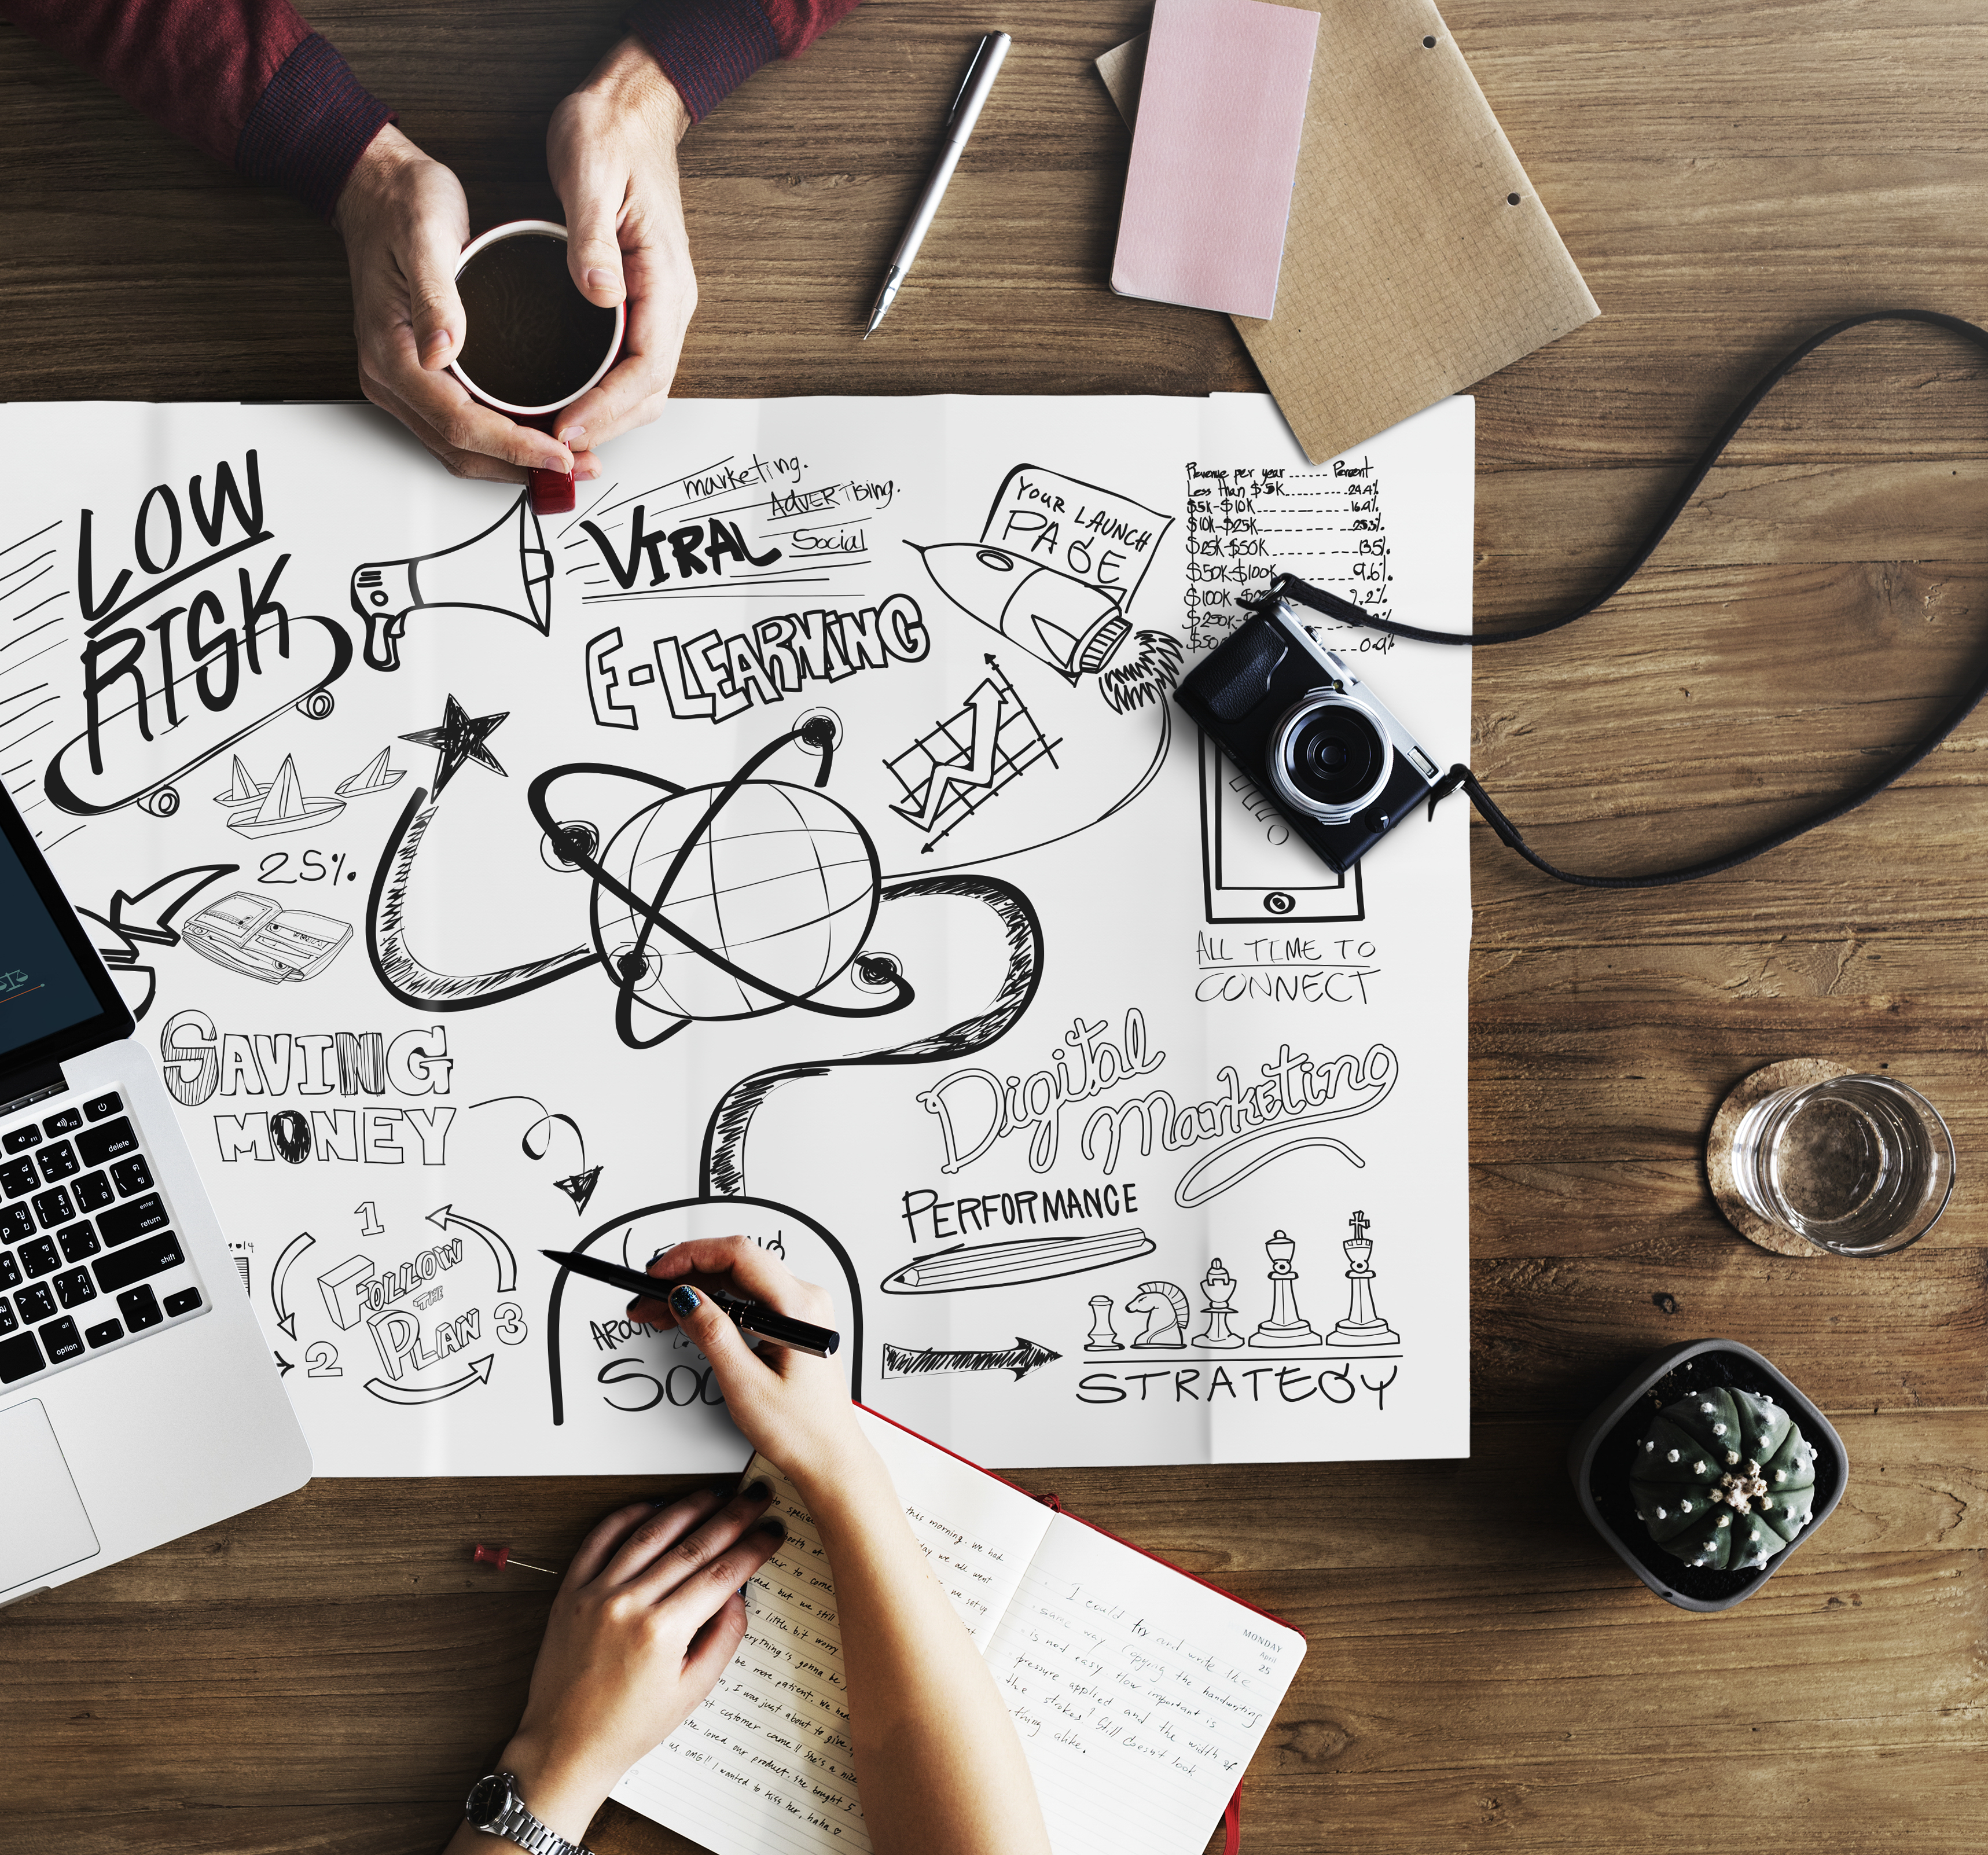
aerial view, cc0, creative common 0, creative commons 0, destination, direction, journey, laptop, lying, map, place, top view, travel, trip, wooden table, font, calligraphy, paper, brand